Ilhéus

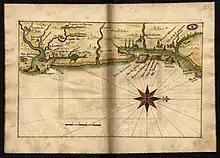
Map of the Captaincy of Ilhéus 1640

Ilhéus has a tropical rainforest climate (Köppen: "Af").